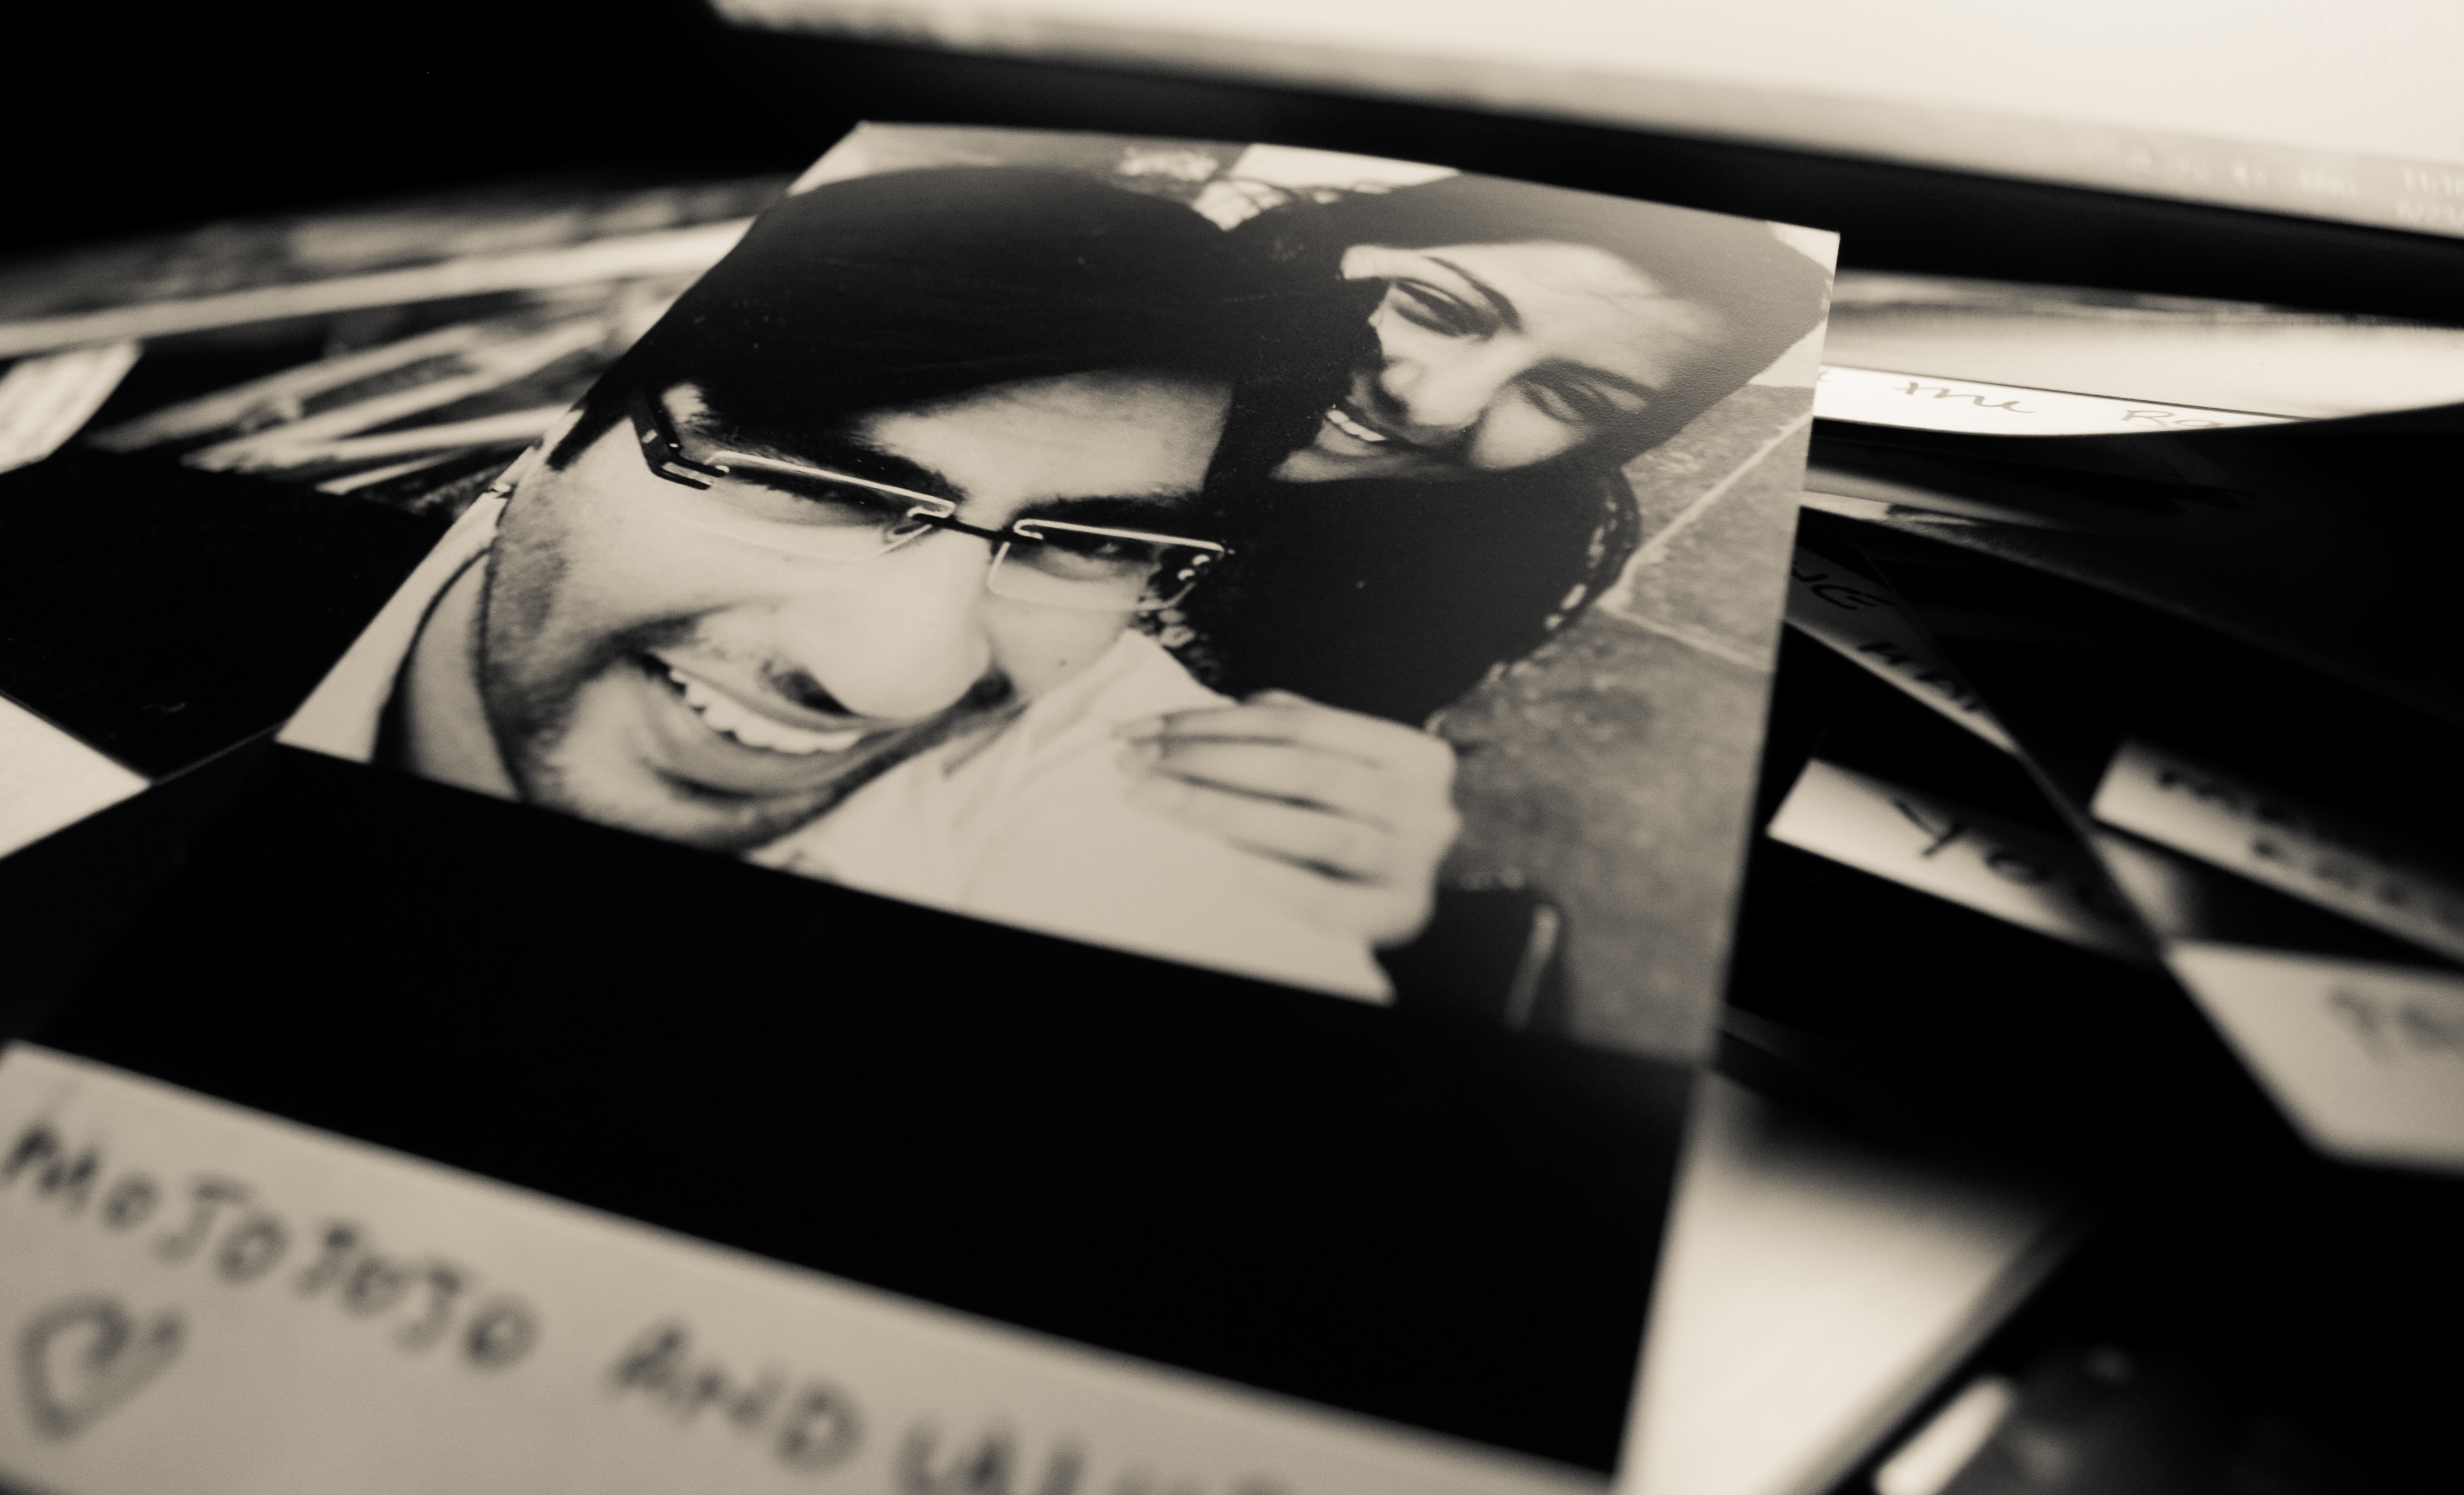
black and white, white, photography, black, monochrome, glasses, photograph, image, shape, monochrome photography